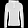
Label: Pullover